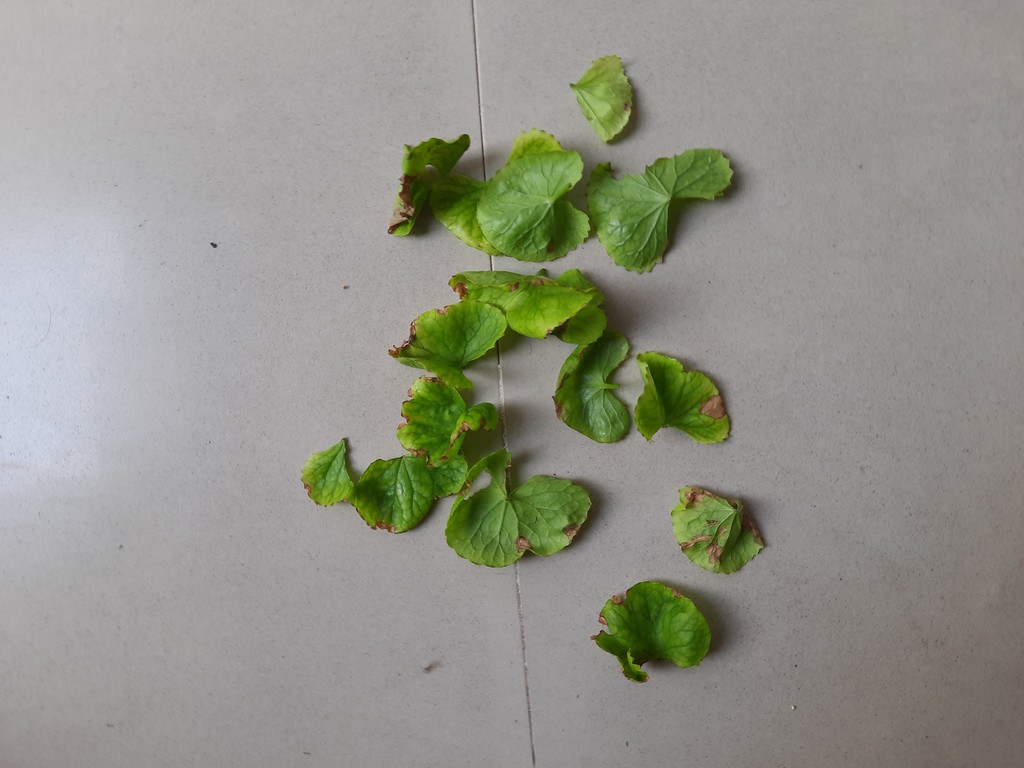
Label: Unhealthy